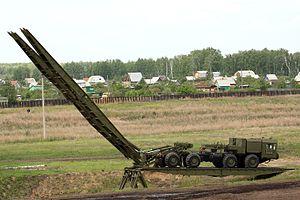
TMM-6 est un pont sur véhicule MZKT-7930.
MZKT-7930 Astrolog est un tracteur d'artillerie, un tracteur-érecteur-lanceur, un véhicule du génie militaire pontonnier et un véhicule radar en 8x8.